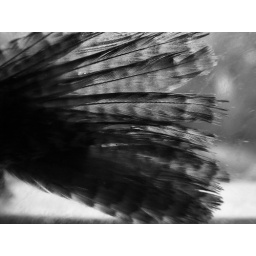
bird in my window